Free France

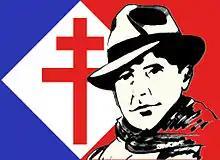
Picture of Jean Moulin and his iconic scarf. He was probably tortured to death by Klaus Barbie personally.

The Vichy forces in North Africa had been under Darlan's command and had surrendered on his orders. The Allies recognised his self-nomination as High Commissioner of France (French military and civilian commander-in-chief) for North and West Africa. He ordered them to cease resisting and co-operate with the Allies, which they did. By the time the Tunisia Campaign was fought, the ex-Vichy French forces in North Africa had been merged with the FFF.